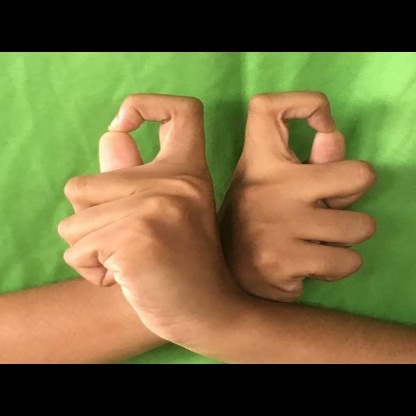
Mudra: Berunda